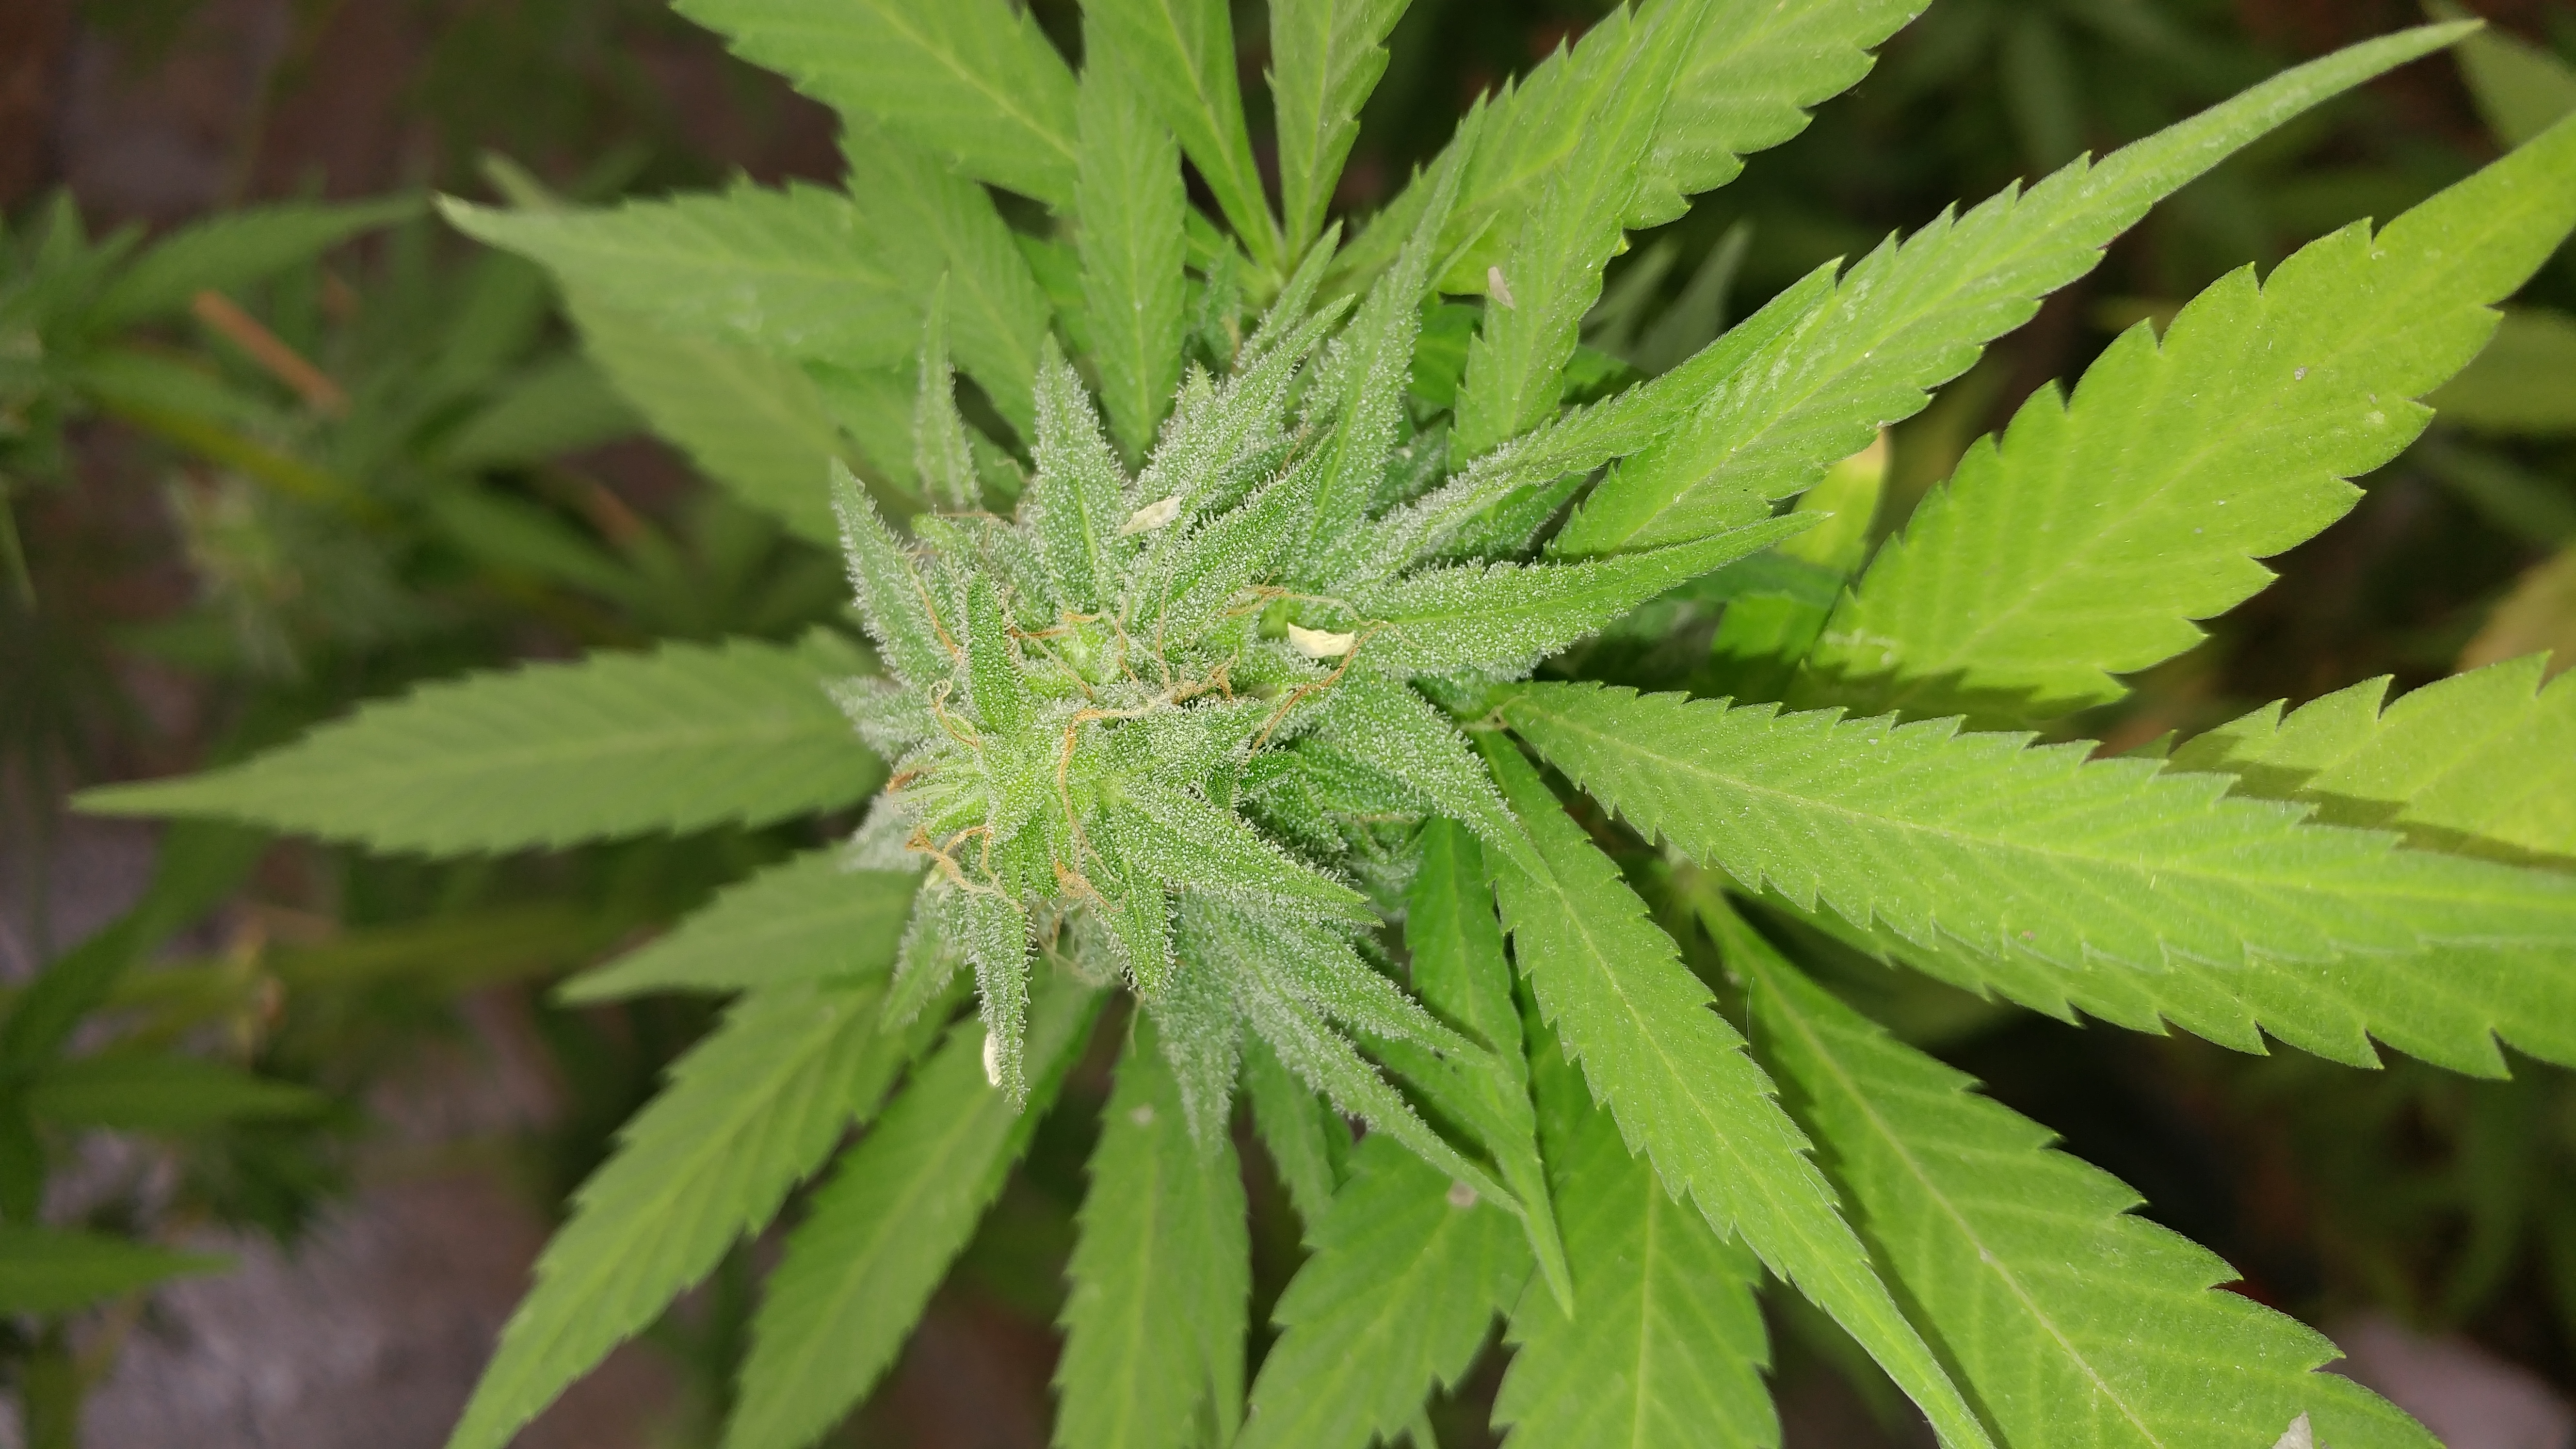
thc, cana, plant, cannabis, hemp, hemp family, leaf